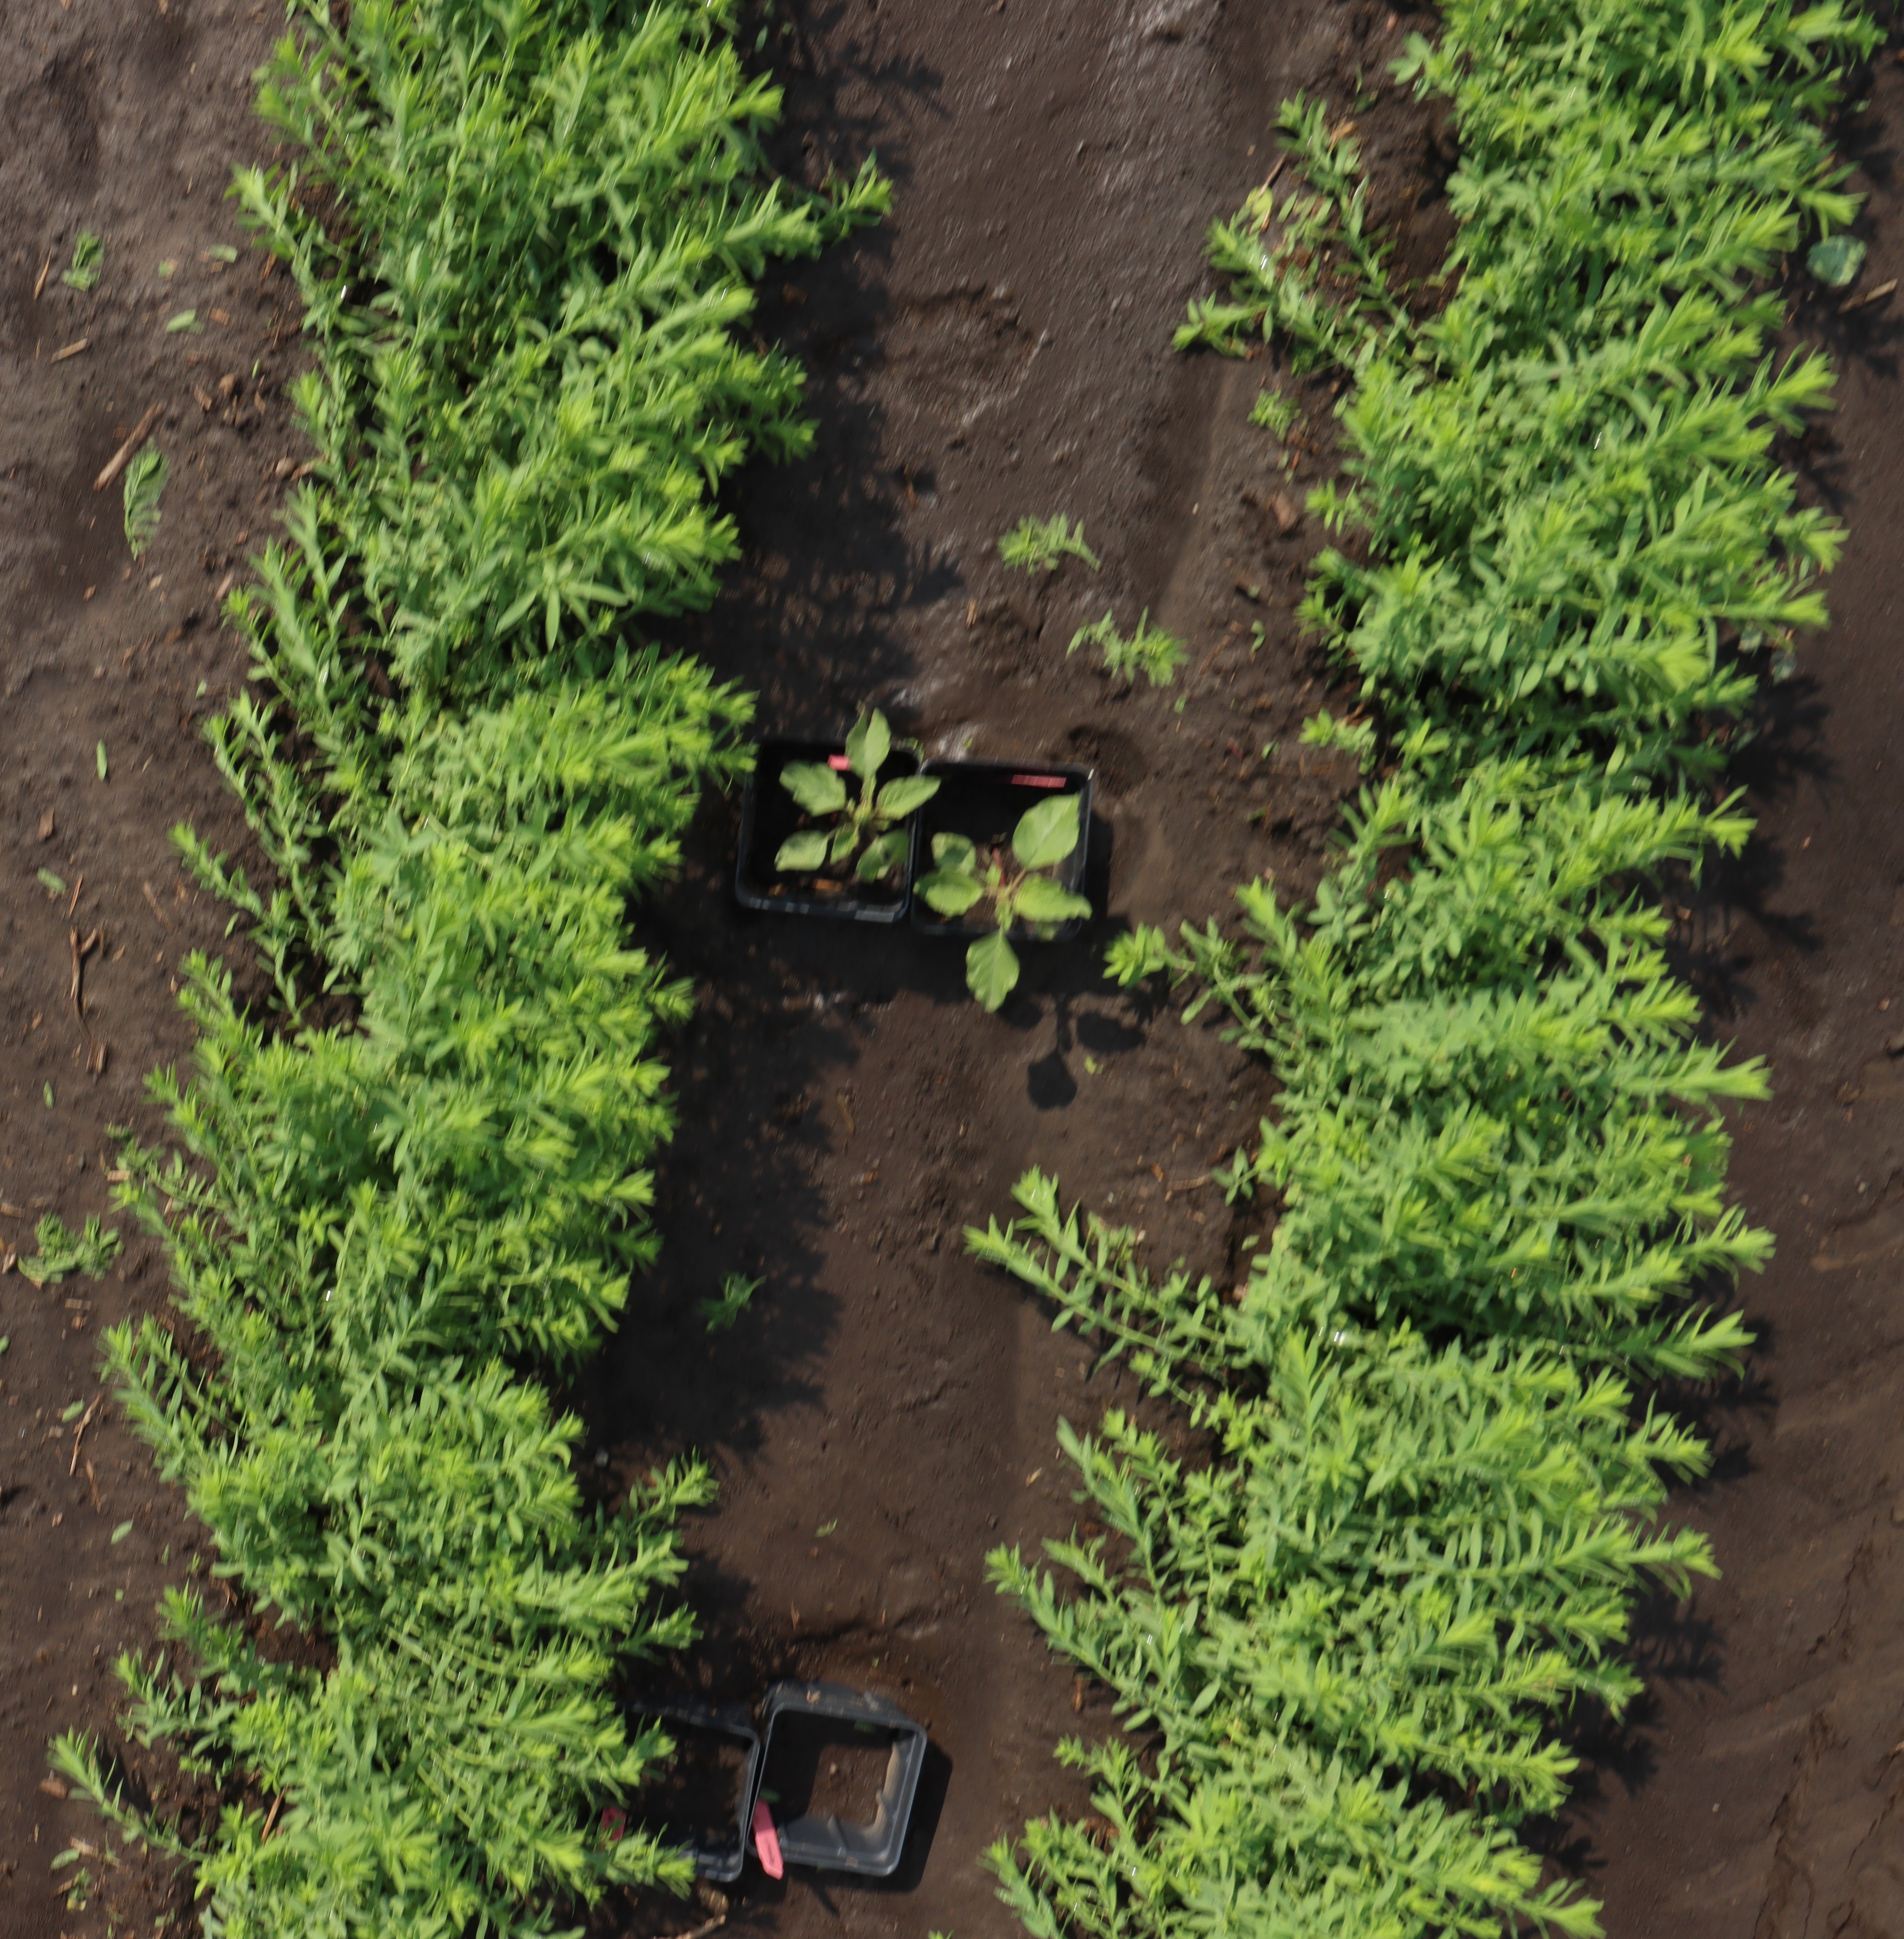
Crop: Flax
Objects: Flax, Flax, Flax, Flax, Flax, Flax, Flax, Flax, Redroot Pigweed, Redroot Pigweed